The Hypocrites (1965 film)

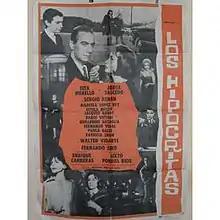

The Hypocrites (Los hipócritas) is a 1965 Argentine crime film directed by Enrique Carreras to a script by Sixto Pondal Ríos.